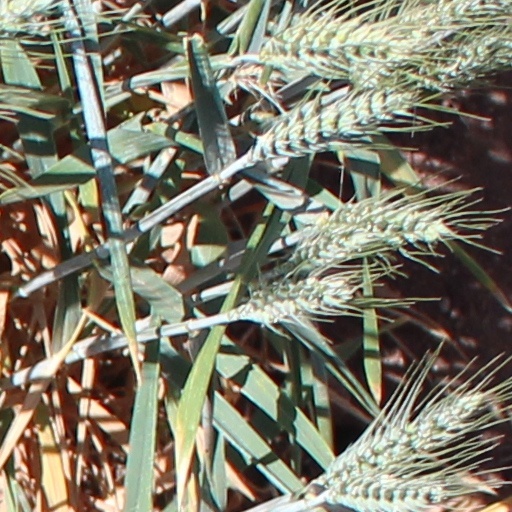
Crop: wheat